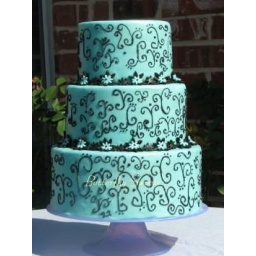
this was inspired by the blue sky and flowers